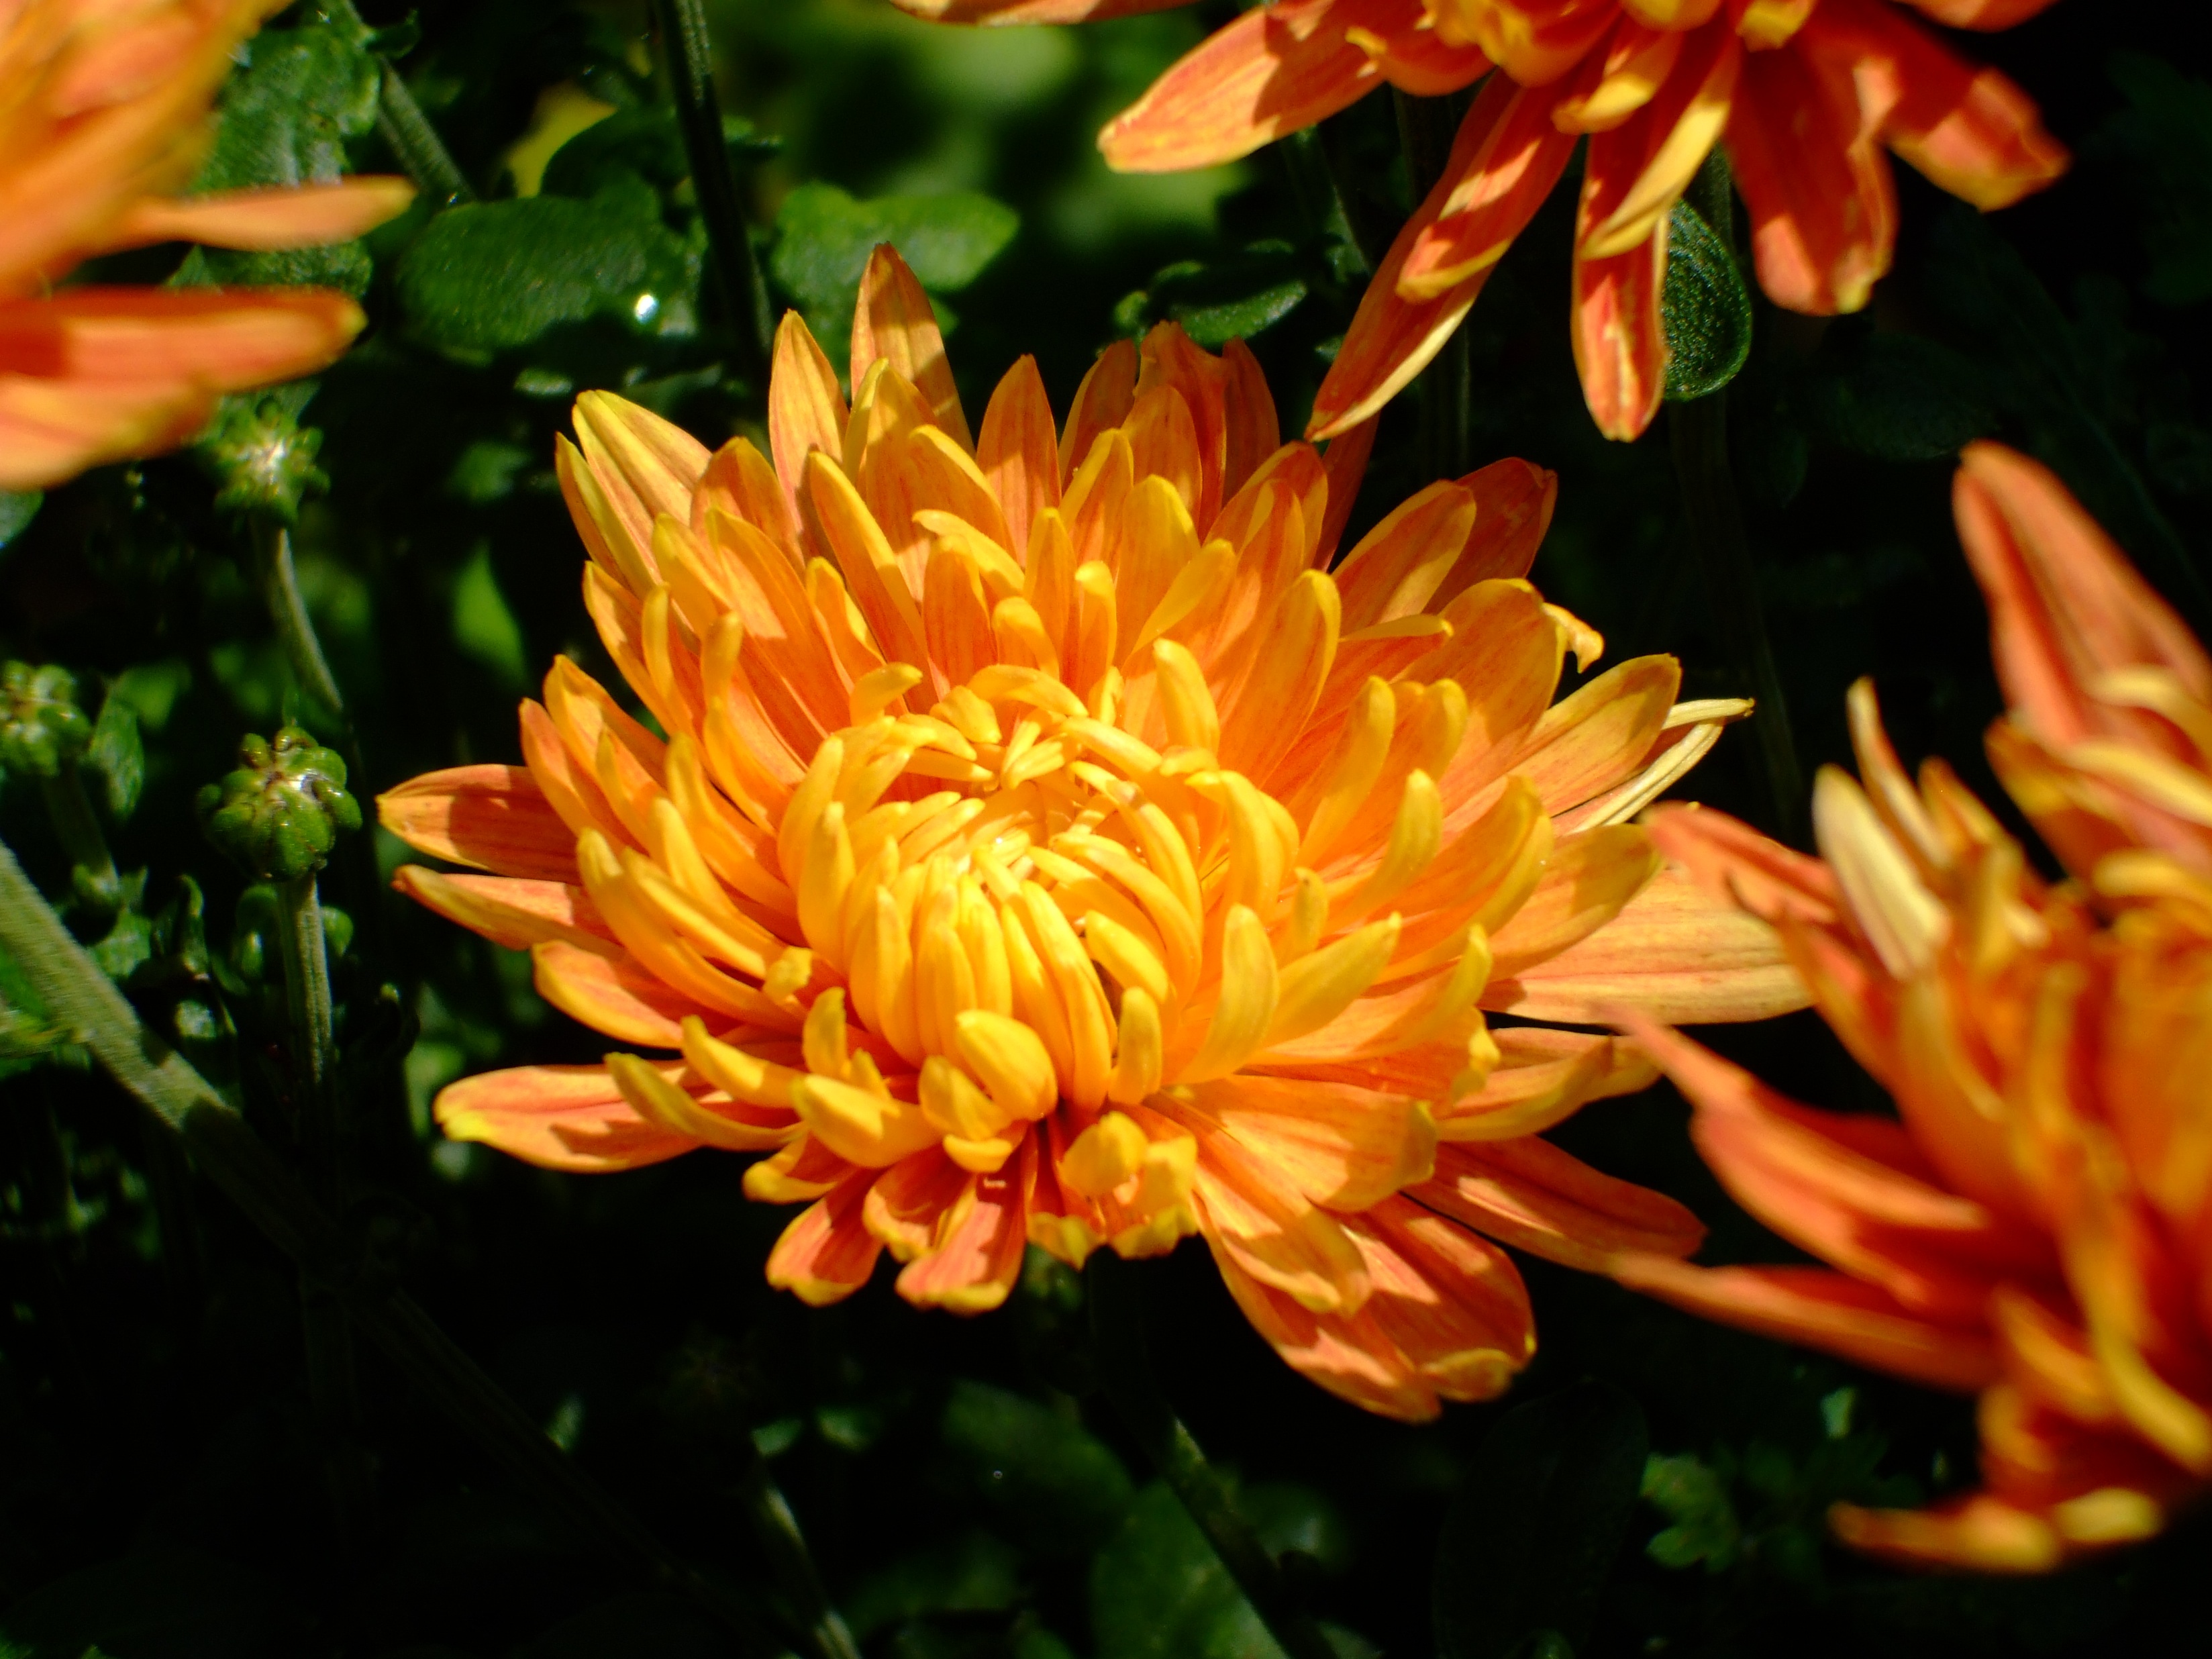
blossom, plant, flower, petal, bloom, botany, yellow, flora, wildflower, dahlia, macro photography, orange flower, flowering plant, daisy family, calendula, annual plant, land plant, chrysanths